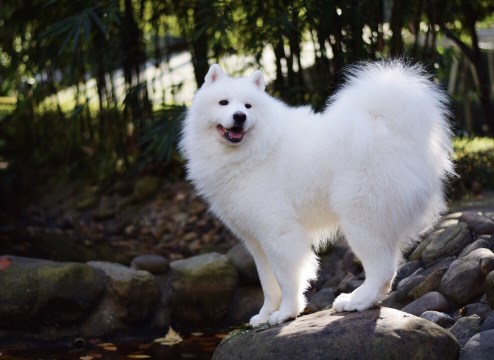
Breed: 2192-n000088-Samoyed